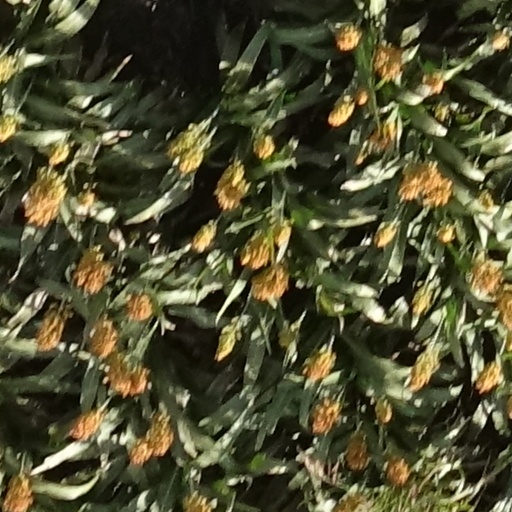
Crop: sorghum